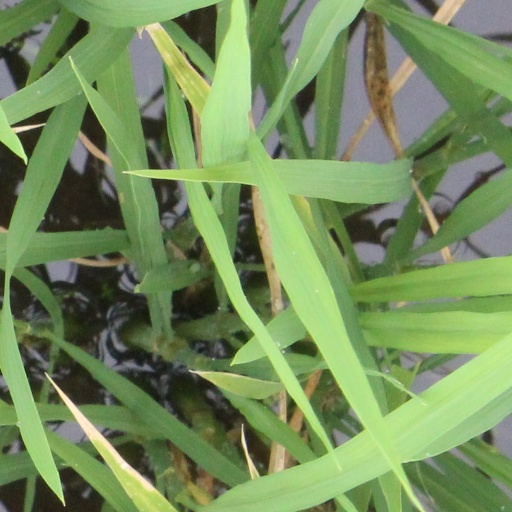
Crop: rice